Trichothecene

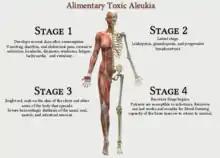
Alimentary toxic aleukia response stages

The response in the body to the mycotoxin, alimentary toxic aleukia, occurs several days after consumption, in four stages: